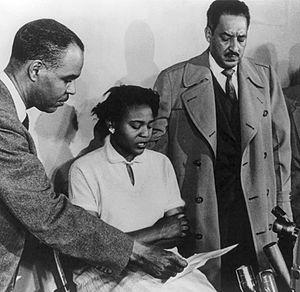
Autherine Juanita Lucy, née le 5 octobre 1929 à Shiloh, Marengo County, Alabama, est une militante américaine du mouvement des droits civiques, et la première étudiante afro-américaine à intégrer l'Université d'Alabama en 1956, soit la première étudiante de couleur à briser la ségrégation au sein des établissements universitaires des états du Sud.